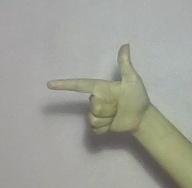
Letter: yaa